Nidaros Cathedral

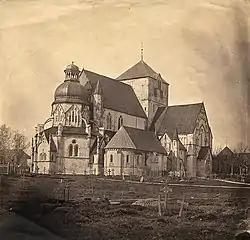
The Cathedral in 1857

Nidaros Cathedral was built beginning in 1070 to memorialize the burial place of Olav II of Norway, the king who was killed in 1030 in the Battle of Stiklestad. He was canonized as Saint Olav a year later by Grimketel, the Bishop of Nidaros (the canonization was later confirmed by the pope). Around 1070, King Olav Kyrre, who was St. Olav's nephew, began building a large stone church on the site where the wooden church had stood. It was dedicated to the Holy Trinity but was commonly called Kristkirken (an earlier term for cathedral). The altar in this church was to be placed over the grave, and when the church was completed around 1090, St. Olav's shrine was moved here and placed over the altar. In this church, almost all Norwegian royals of the 11th and 12th centuries were buried. Kristkirken was about 50 meters long with a choir, nave, and west tower, and it was the largest church in Norway at the time.